Icarus (wrestler)

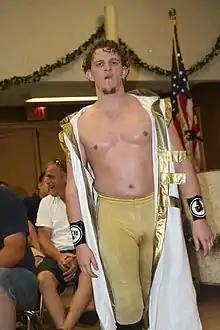
Icarus in June 2008

2007 began with Icarus and Akuma overthrowing Hero as the leader of the Kings of Wrestling, kicking him out of the stable and naming Chuck Taylor as their new third member. In February Icarus, Akuma and Taylor entered the first ever King of Trios tournament, where they made it all the way to the semifinals, before losing to the trio of KUDO, MIYAWAKI and Yoshiaki Yago, representing Kaientai Dojo. On May 27, 2007, at Chikara's fifth anniversary show, Icarus, Akuma and Taylor clashed heads with Chris Hero, Larry Sweeney and Claudio Castagnoli, who had been forced to re-join Hero after losing a match to him the previous month, over the rights to the name Kings of Wrestling. Icarus, Akuma and Taylor won the match, when Akuma pinned Sweeney, but after the match all six members decided to put their differences aside and united to re-form the Kings of Wrestling. During the rest of the year, the six were also joined by Mitch Ryder, Shayne Hawke and Max Boyer. F.I.S.T. then began a feud with Los Ice Creams (El Hijo del Ice Cream and Ice Cream Jr.), which culminated in the fourth "torneo cibernetico" match, where the Kings of Wrestling (Icarus, Ryder, Hero, Castagnoli, Sweeney, Akuma, Taylor and Hawke) faced Team Mega Mucha Lucha (Lince Dorado, Incognito, Magno, Equinox, El Hijo del Ice Cream, Ice Cream Jr., Chiva III and Chiva IV). The Kings of Wrestling easily defeated Team Mega Mucha Lucha, but in the end Castagnoli emerged as the sole winner of the match by defeating both Hero and Ryder and as a result won his freedom from the stable. The following month at "Bruised" Icarus and Chuck Taylor, who replaced the injured Gran Akuma in the title match, lost the Campeonatos de Parejas to Incoherence (Delirious and Hallowicked), ending their reign at 343 days. The Kings of Wrestling disbanded in December, when Castagnoli defeated Hero in a feud ending match, after which Hero left the company and the rest of the Kings broke off into two separate trios; F.I.S.T. (Icarus, Akuma and Taylor) and the Fabulous Three (Sweeney, Ryder and Hawke).